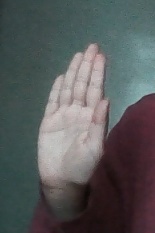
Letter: seen